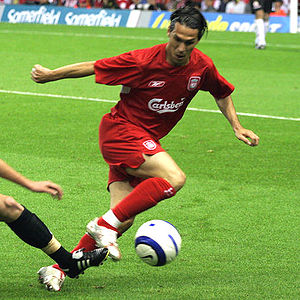
Luis Garcia
Luis García
Luis Javier García Sanz er en spansk fodboldspiller der spiller i Panathinaikos i Grækenland, hvortil han kom i sommeren 2010. Tidligere har han spillet for blandt andet FC Barcelona, Liverpool F.C., Atletico Madrid og Racing Santander.